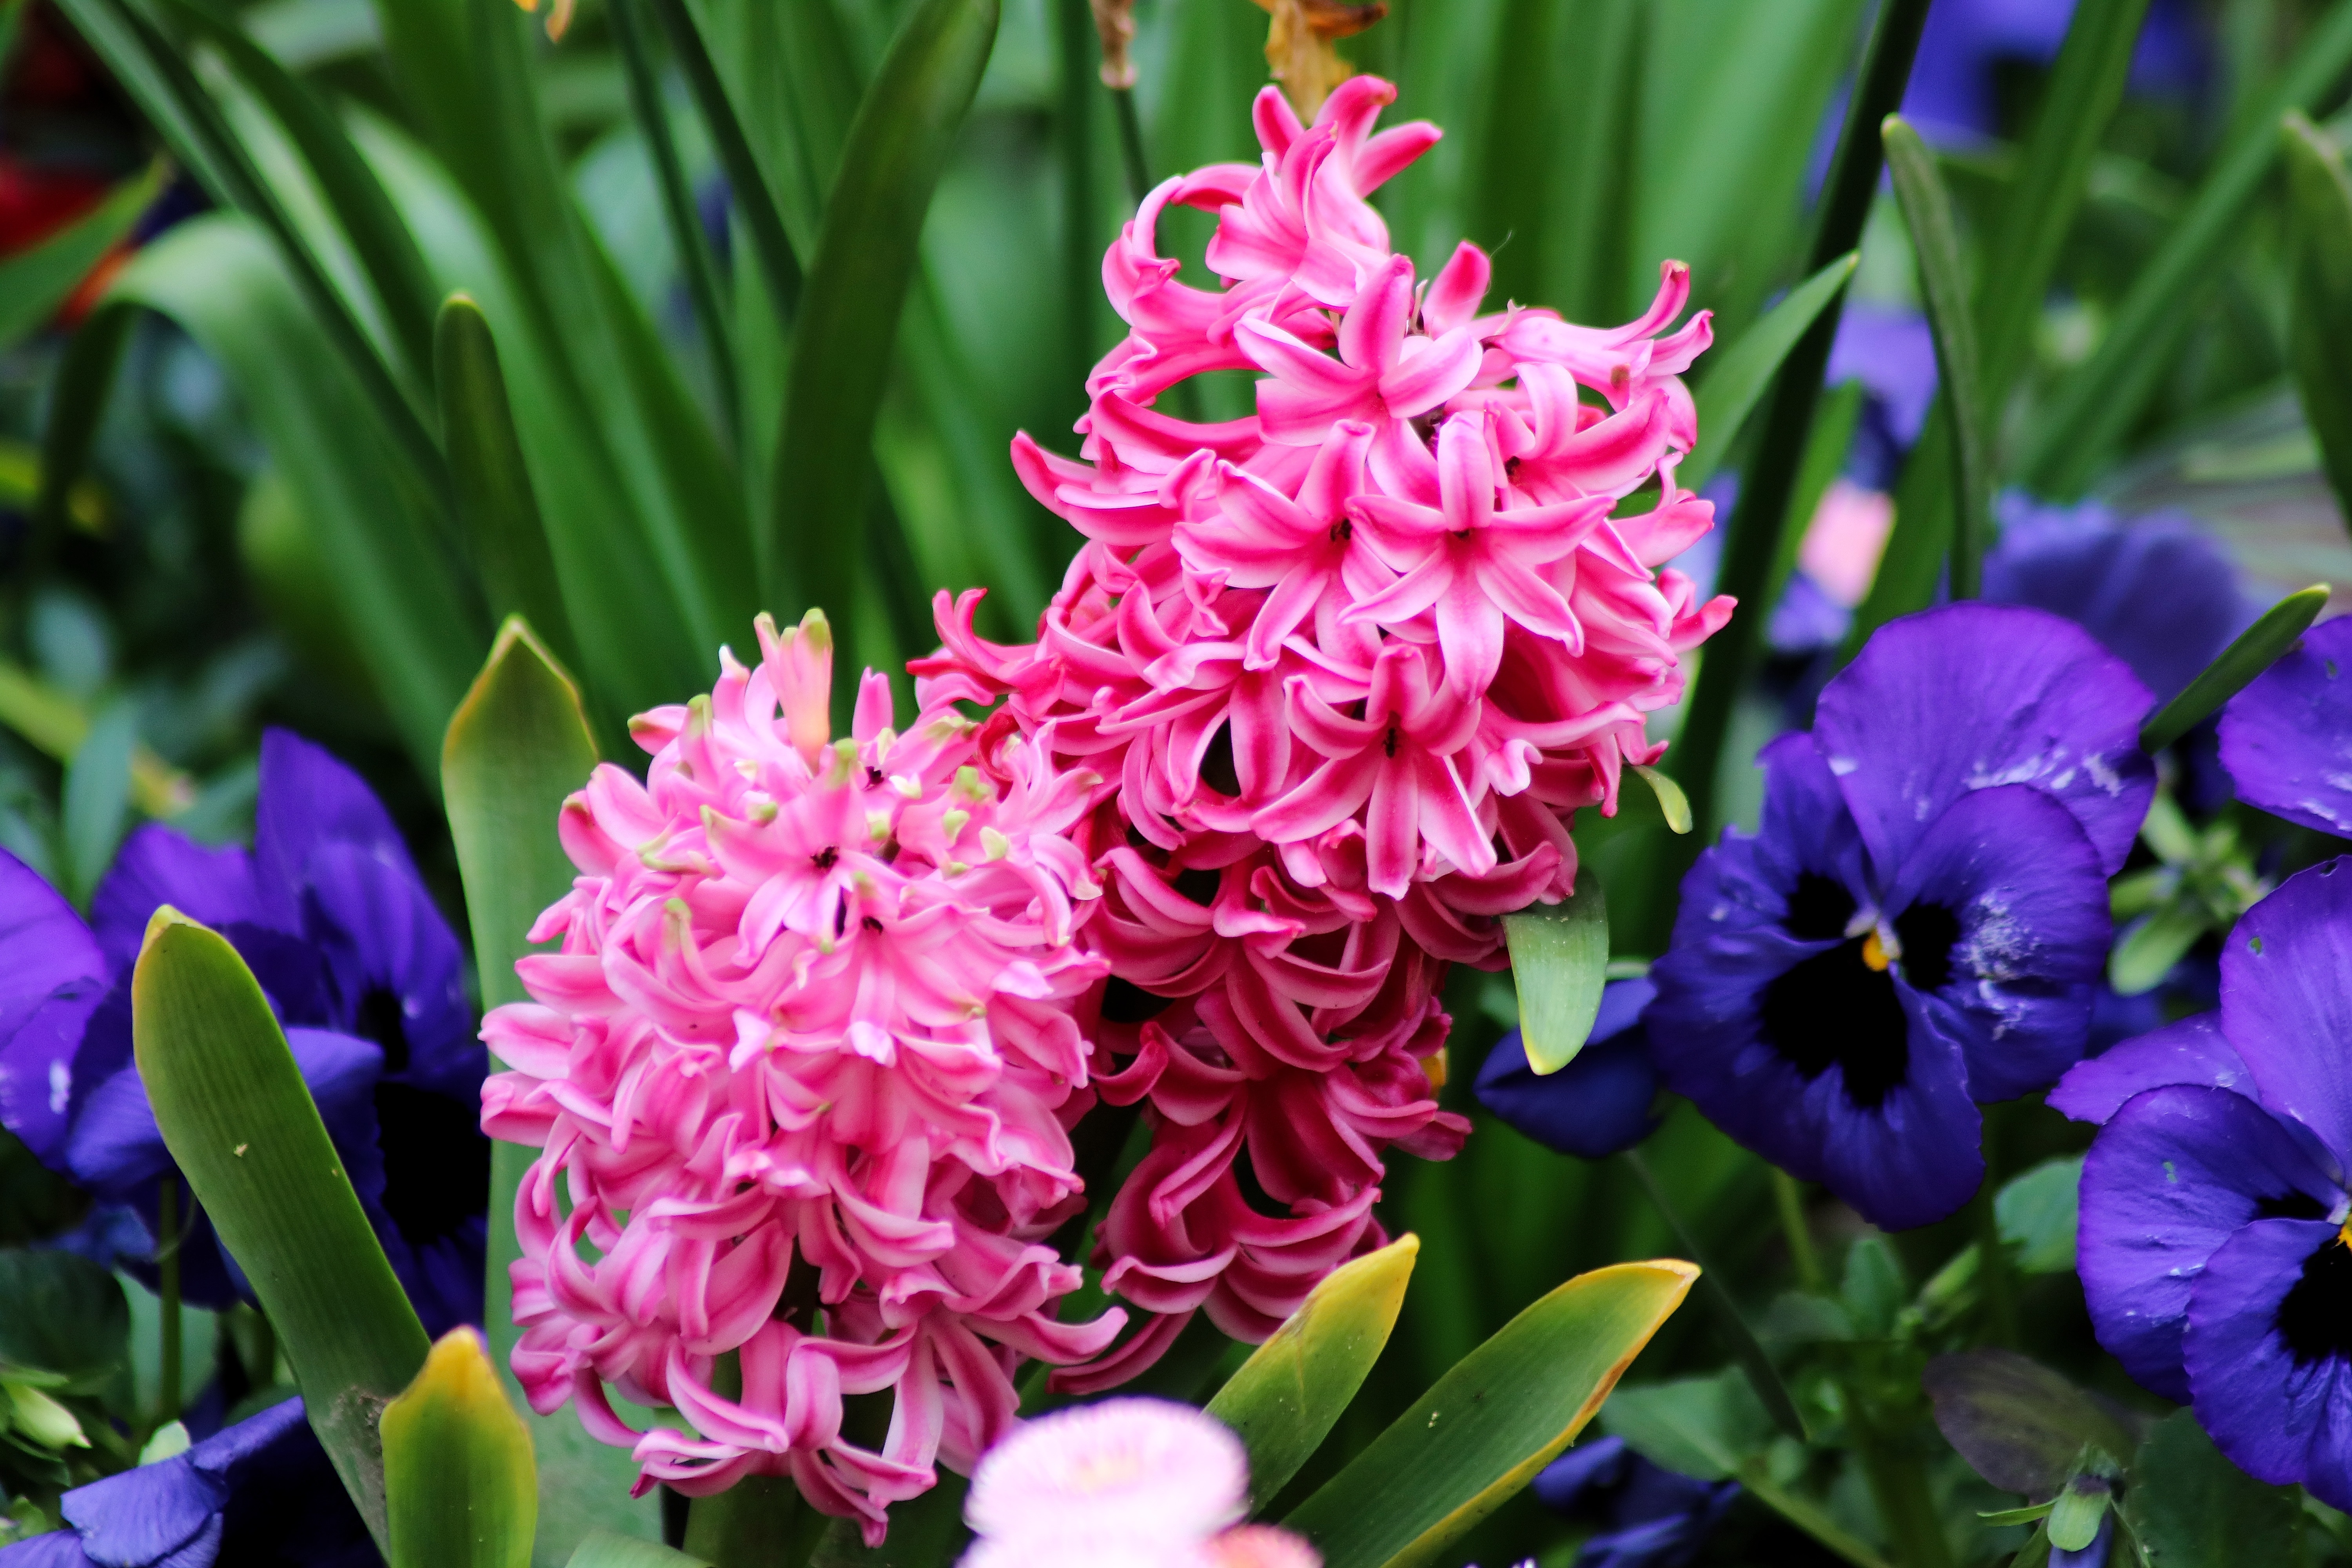
nature, grass, plant, flower, purple, petal, city, environment, spring, green, macro, botany, yellow, pink, close, flora, wildflower, flowers, flower bed, purple flower, hyacinth, casting, grasses, flowering plant, land plant